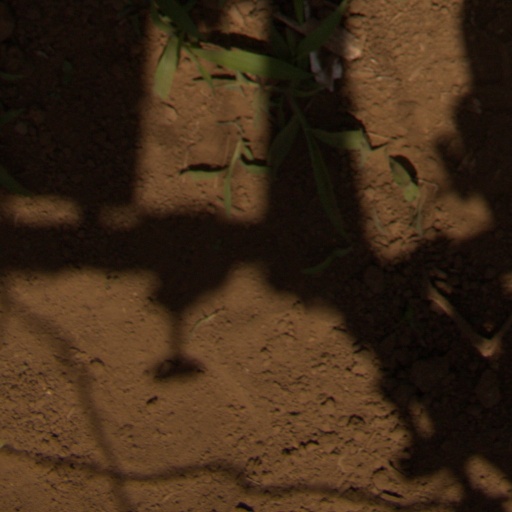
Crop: Jerusalem artichoke